Docklands, Victoria

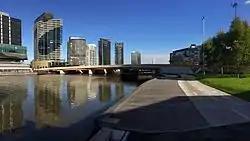
Greenline shared path (right), Jim Stynes Bridge and Charles Grimes Bridge from Northbank. Seven of the Yarra's Edge towers are visible (left)

The Stadium Precinct, which sits on the eastern edge of Docklands, consists of Docklands Stadium, Seven Network's Melbourne digital broadcasting centre, Victoria Point, Bendigo Bank offices, Medibank offices and serviced apartments. It is linked to Southern Cross station and the Melbourne CBD by the Bourke Street pedestrian bridge, built over railway lines.